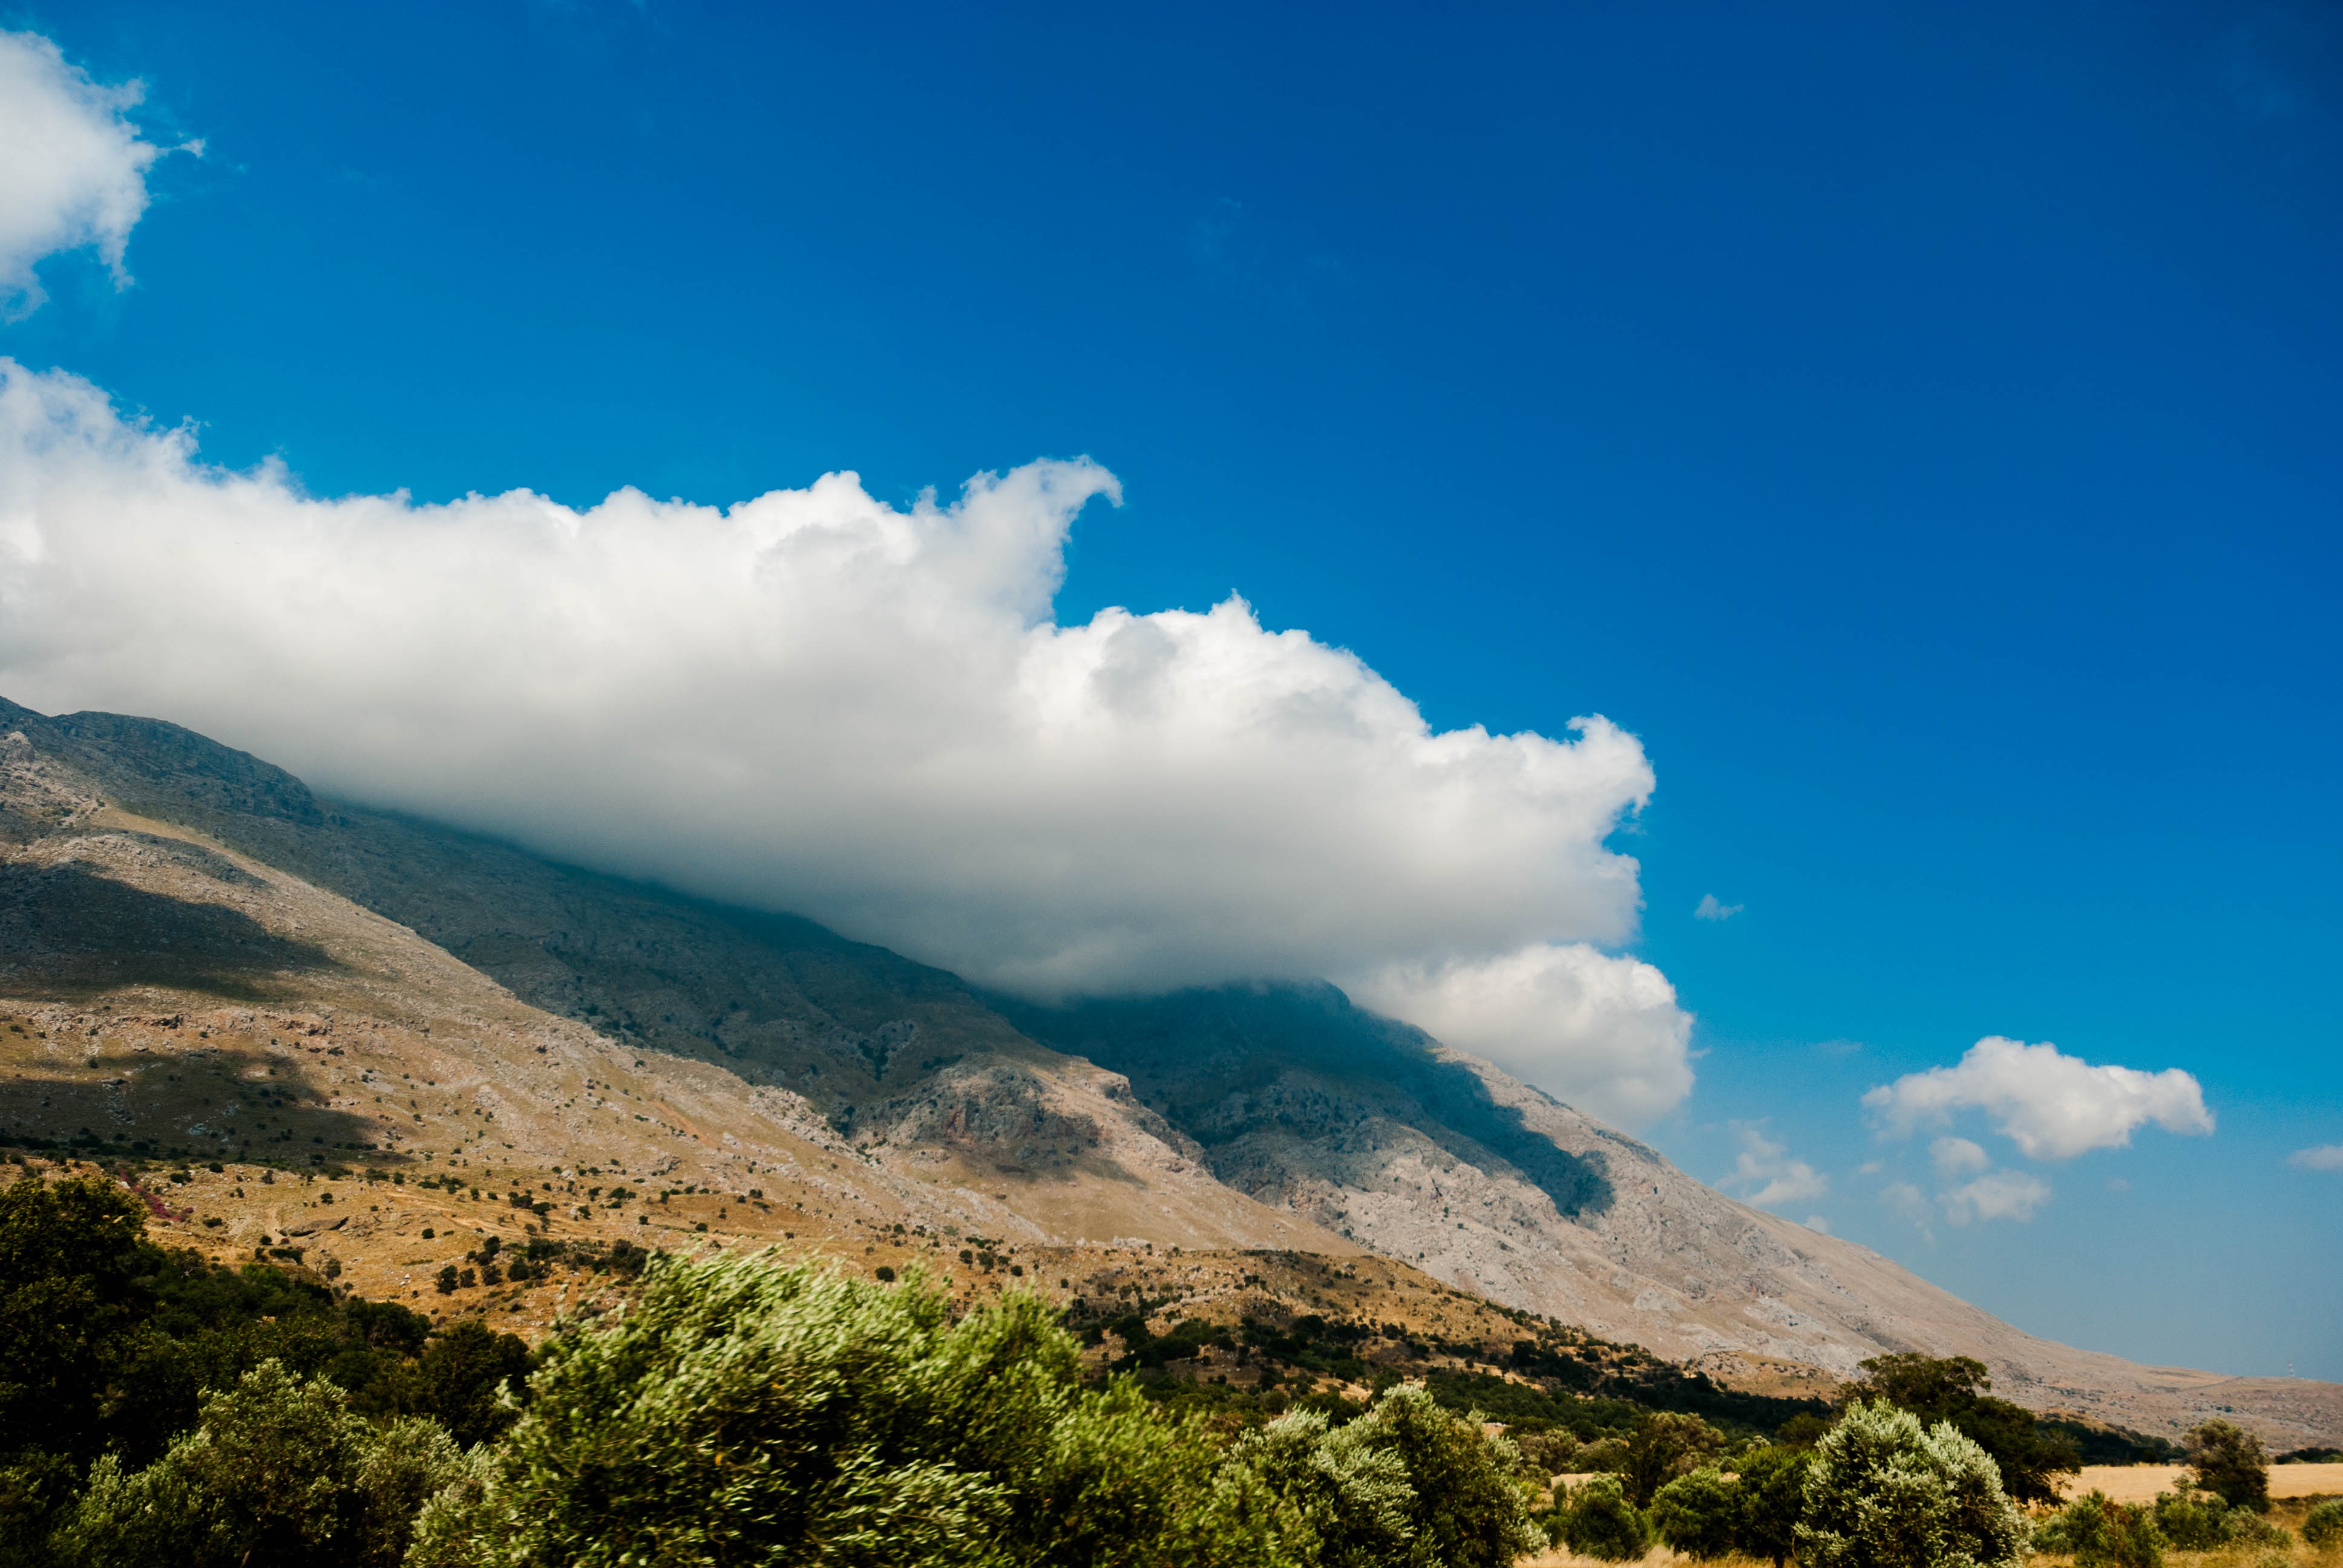
landscape, nature, horizon, mountain, cloud, sky, hill, mountain range, color, ridge, clouds, mountains, plateau, crete, landform, meteorological phenomenon, geographical feature, mountainous landforms